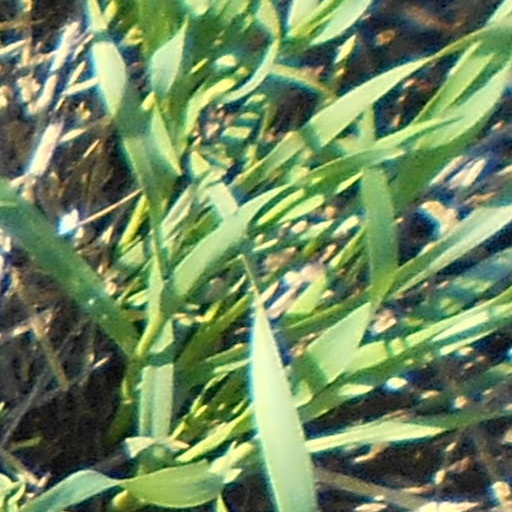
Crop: wheat